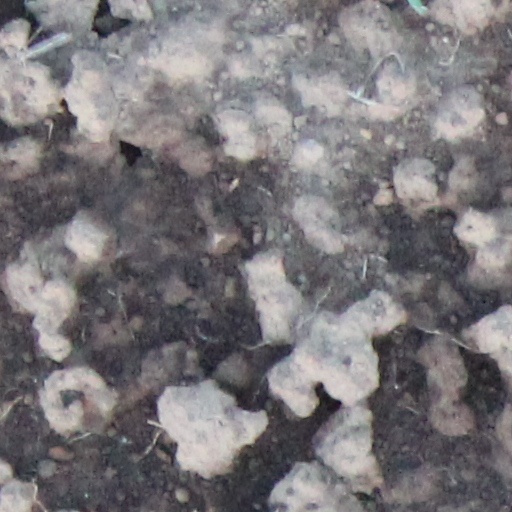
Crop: wheat